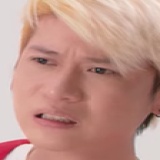
ca sĩ Vanh Leg